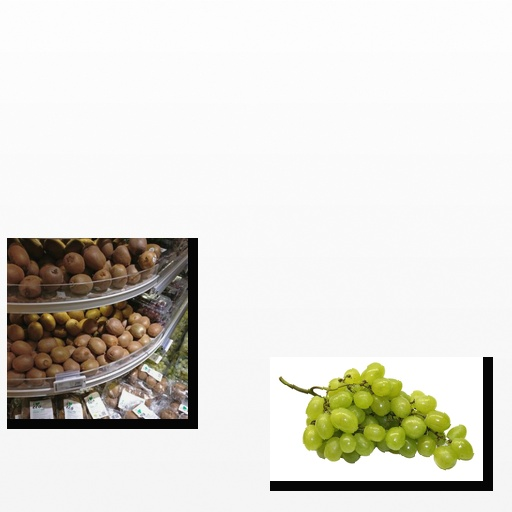
Food items: grapes, kiwi